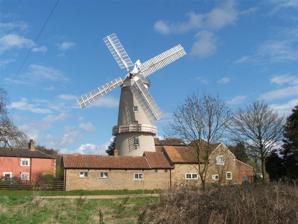
Building: Denver Windmill
Country: United Kingdom
Year built: 1835
Tower mill in Denver, Norfolk, England This article needs to be updated . Please help update this article to reflect recent events or newly available information. ( August 2020 ) Denver Windmill The restored mill, April 2006 Origin Mill name Denver Mill Grid reference TF 6050 0121 Coordinates 52°35′06″N 0°22′03″E / 52.5850°N 0.3676°E / 52.5850; 0.3676 Operator(s) Denver Windmill Ltd Year built 1835 Information Purpose Corn mill Type Tower mill Storeys Six No. of sails Four sails Type of sails Double Patent sails Windshaft Cast iron Winding Fantail Fantail blades Six blades Auxiliary power Steam engine , later replaced by a diesel engine No. of pairs of millstones Three pairs Denver Windmill is a Grade II* listed tower mill at Denver , Norfolk , England . In March 2010, there were about 374,000 list entries of which 5.5% were Grade II* and even fewer were superior. History Denver windmill was built in 1835, replacing an earlier post mill which was marked on the 1824 Ordnance Survey map. The mill was built for John Porter and the tower bears a datestone with the legend JMP 1835. A steam mill had been erected at Denver windmill by 1863, powered by a 12 horsepower (8.9 kW) engine. This drove three pairs of millstones , as did the windmill. Denver Mill - Blackstone engine In 1896, James Gleaves made a Deed of Assignment and the mill was offered for sale by auction at the Crown Hotel, Downham Market but was withdrawn from sale at the auction. The mill was later bought by Thomas Harris, who had previously run the post mill at Southery . On 22 February 1908, the mill was damaged in a gale and put out of action. Thomas Harris died in 1925 and left the mill to his son Thomas, who continued to work it by wind and a diesel engine, which had replaced the earlier steam engine. The mill's centenary was celebrated with a supper on 10 January 1936. In December 1937, Thomas Harris was awarded a certificate by the Society for the Protection of Ancient Buildings . The mill was struck by lightning in 1939 and a sail was damaged, but this was repaired. In 1941, the curb was damaged, ending the use of wind power. Milling continued by a Blackstone diesel engine until 1969 when Thomas Harris died. The mill passed to his sister, Edith Staines, who offered the mill to Norfolk County Council on condition that they covered the legal fees. In July 1972, a sail was blown off in a gale, damaging the stage as it fell. The opposite sail was removed leaving the mill with a single pair of sails. The Deed of Gift was signed on 20 August 1973. Restoration work to the cap, gallery, sails and fantail was carried out by millwrights John Lawn and Philip Lennard in the winter of 1974–75. On 2 January 1976, the cap was lifted during a gale, and damaged the curb and supporting brickwork. The cap was eventually removed for restoration work to be carried out in 1991 and in 1992 further work was carried out on the sails. In 1995, the Mill  and house were put up for sale by Norfolk County Council  and purchased by the Norfolk Historic Buildings Trust. Restoration work to restore the mill to full working order was carried out at a cost of over £1,000,000. This was partly funded by grants from the European Regional Development Fund , the Heritage Lottery Fund , Norfolk County Council and the Rural Development Commission and a loan from the Architectural Heritage Fund. The restored mill opened to the public in March 2000. In 2008 the Abel family took over the operation of the project as Denver Mill Ltd with the objective to make it sustainable, removing the need for further public funding. As the last working Windmill in Norfolk, a return to commercial production along with the development of a range of high quality flours was begun and in the on-site Bakery and Tearoom products are showcased, whilst in a new Bakery Training School the skills of Craft Baking and the understanding of the characteristics of stone ground flour are learnt. On 4 October 2011, whilst the windmill was freewheeling one of the steel stocks sheared near the canister. It broke on three sides and folded on the bottom before crashing the sail into the one below it and throwing debris throughout the site.  At the time of the accident, the mill yard was full of diners and a group of pupils from Clenchwarton Primary School were in the middle of a visit, with some in the Windmill and the others eating their lunch in the Tea Garden. The quick action of Denver Mill staff averted a tragedy by immediately stopping the mill and escorting the children and diners to safety. Thankfully no one was hurt and no damage sustained to anything other than the site, the Mill staff receiving praise from both the school and authorities. In August 2013, the windmill reopened under new management. The charity which owns the Mill is currently raising funds to repair and re install the sails and the mill complex is once again open to the public. Description For an explanation of the various items of machinery, see Mill machinery . Denver Windmill is a six-storey tower mill with a stage at third-floor level. The tower is 59 feet (17.98 m) high to the curb. The ogee cap has a gallery and is winded by a fantail. The mill drives three pairs of overdrift millstones. A 1932 Blackstone diesel engine provides auxiliary power. In 2009 an electrically powered Barron Dreadnought vertical stone mill was brought into commission, with French SAMAP conical stone mill added in 2011.  A Blackstone 2' vertical French Burr mill is in the process of being recommissioned, and following the stock accident electrification of one set of stones is being investigated for the Windmill. Millers John Porter 1835-53 John Gleaves 1853-73 James Gleaves 1873-96 Thomas Edward Harris 1896-1925 Thomas Edwin Harris 1925-69 Public access Denver Windmill is now a pub called the Steammill and is open to the public, except Christmas Day. Culture and media Denver Windmill appeared in an episode of 'Allo 'Allo! titled "Fighting with Windmills " which was filmed in 1992. The mill and tea room featured in the 2012 BBC2 series Alex Polizzi: The Fixer , which focuses on Alex Polizzi turning around family businesses. References